Kasturbhai Lalbhai

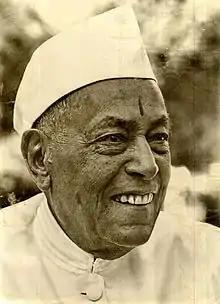
Kasturbhai Lalbhai wearing Khadi clothes

He was elected in Central Legislative Assembly in December 1923. During his three-year term, he was involved in lobbying for Indian industries including repeal of excise duty on textiles. During the 1930s, he became close to Mahatma Gandhi and helped him in the Swadeshi movement, which boycotted foreign goods and promoted local industries. He was also indulged in negotiation of taxes with British for Indian textiles during economic depression of the 1930s.